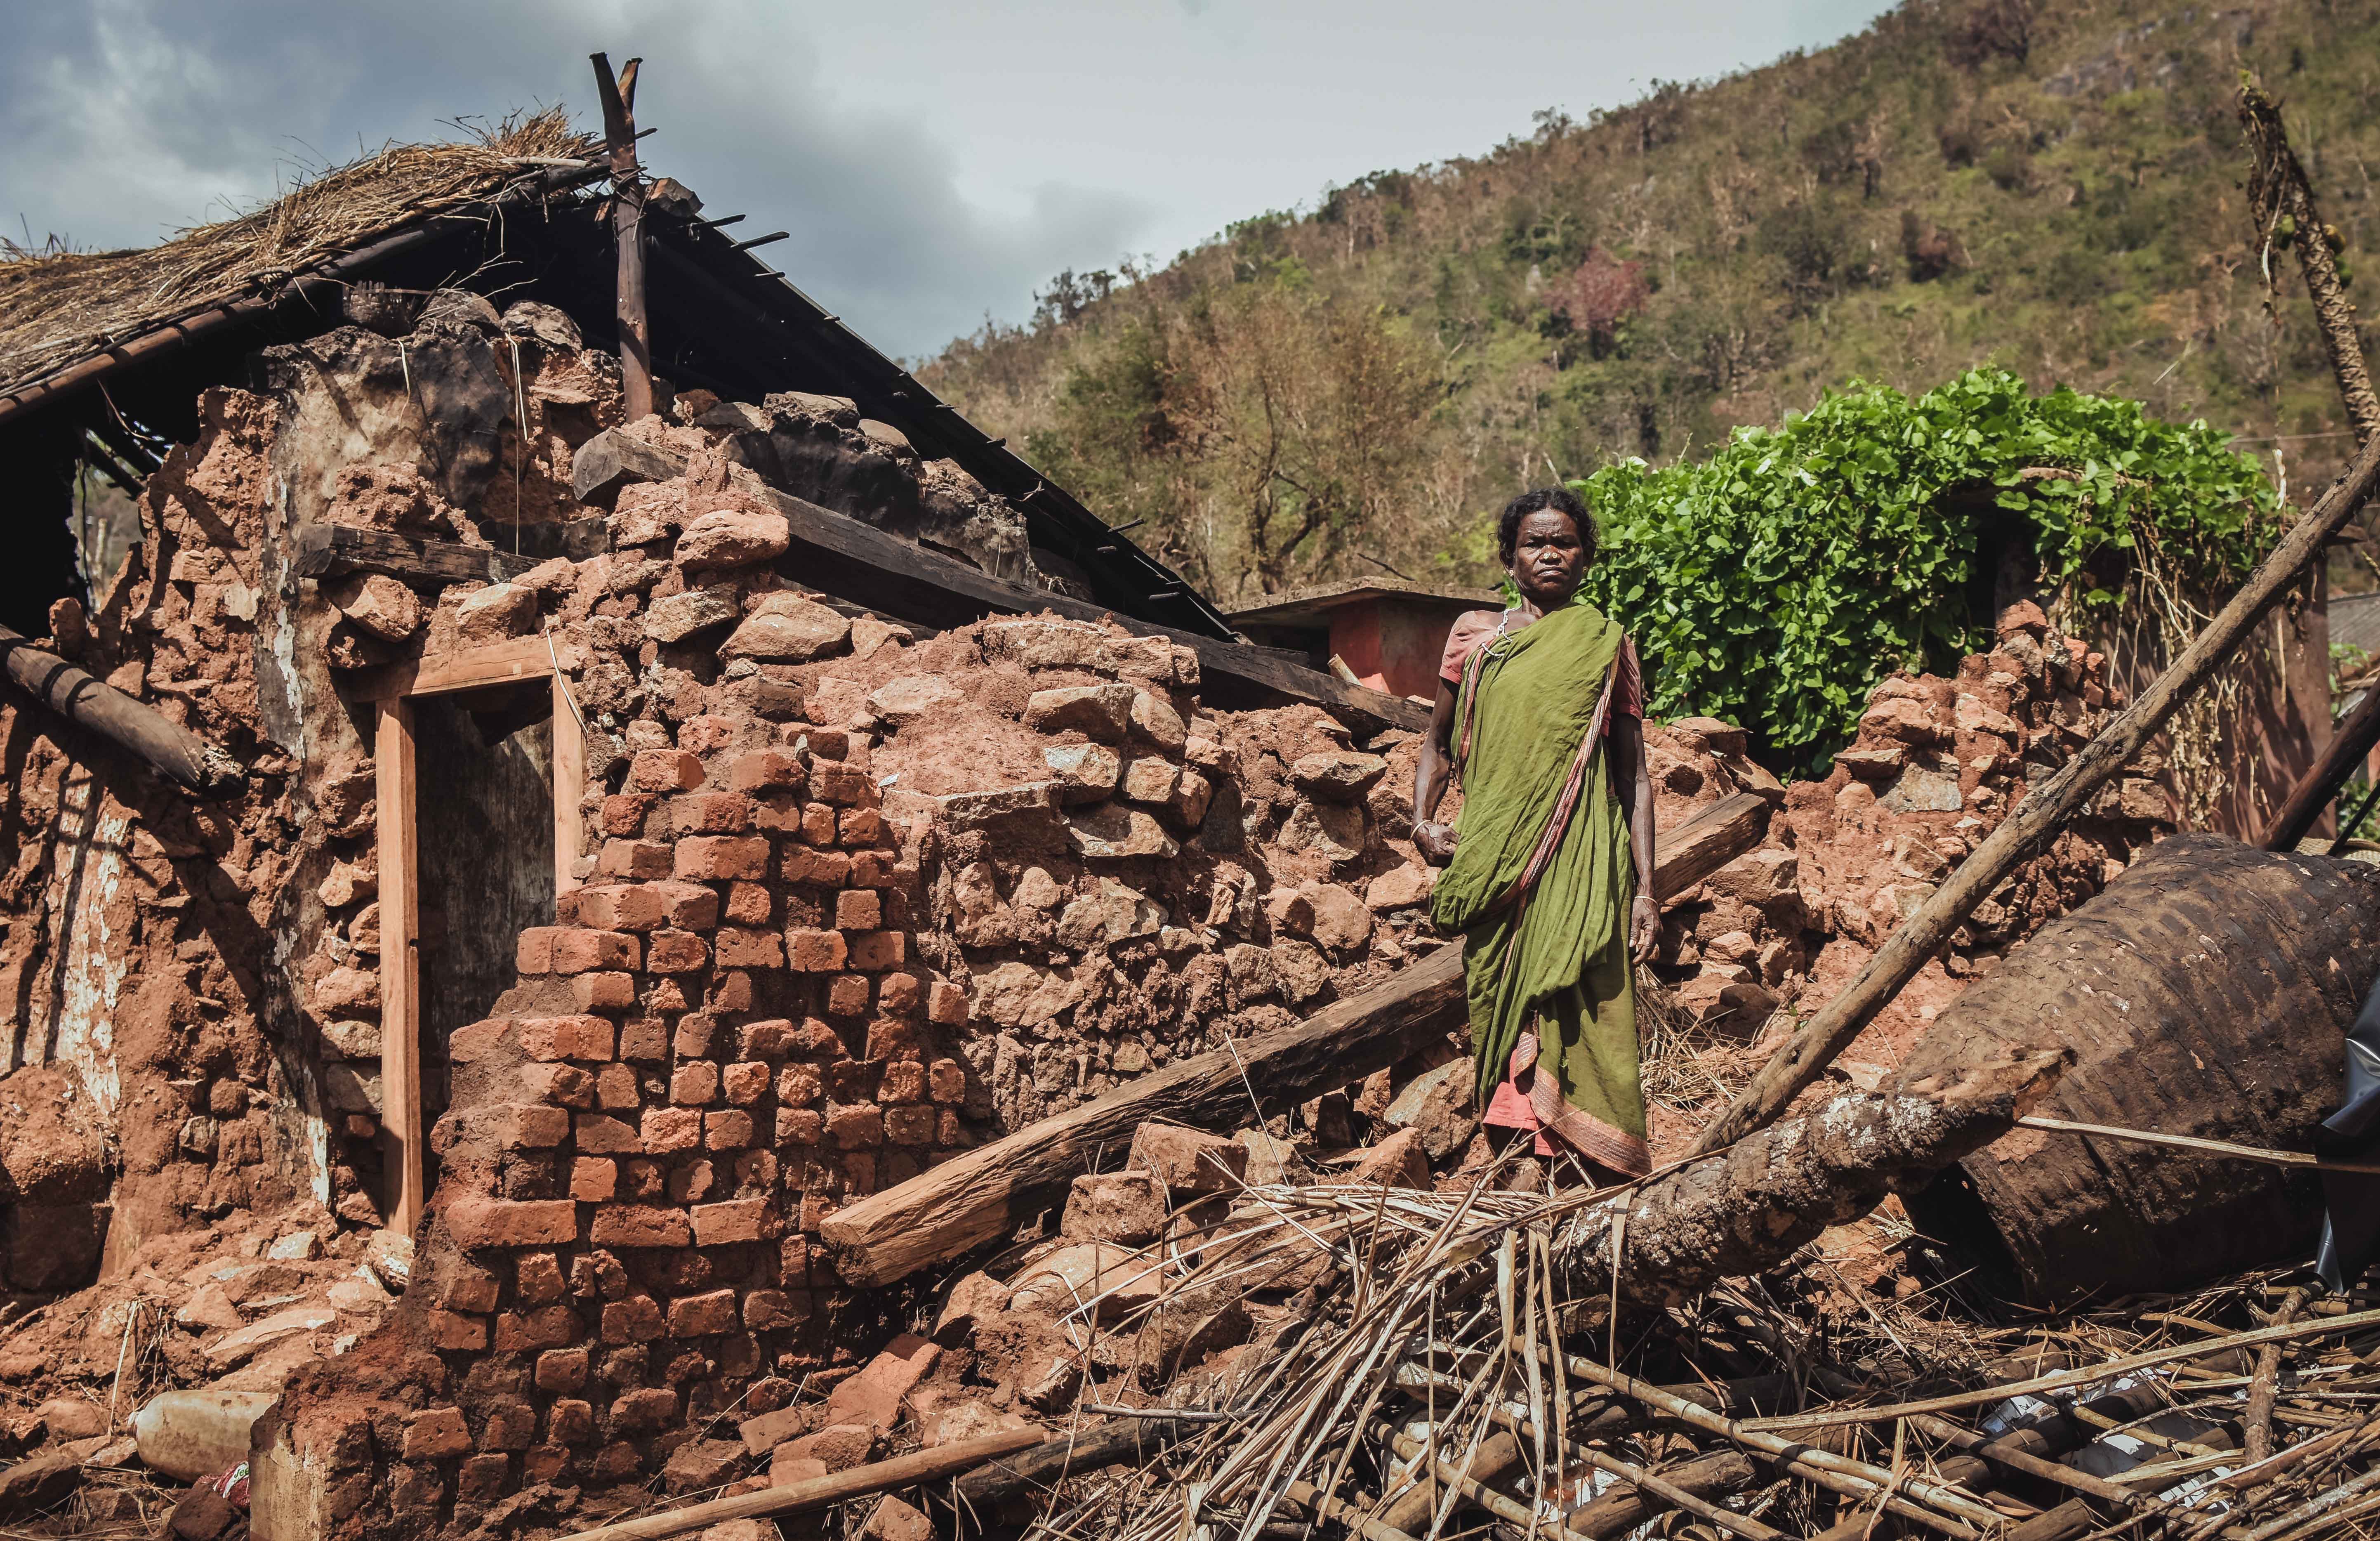
geological phenomenon, ruins, wall, tree, house, adaptation, rural area, rock, village, landscape, rubble, plant, wood, outcrop, soil, earthquake, home, jungle, building, hut, roof, hill